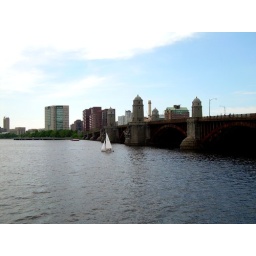
a sailboat on the river with the city in the background